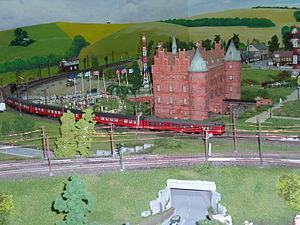
Miniatur Wunderland / Udvalgte tal
Egeskov Slot, en af de tusindsvis af bygninger.
Miniatur Wunderland er en modeljernbaneudstilling i Speicherstadt i Hamburg, indviet 16. august 2001. Dets 1.499 m² store anlæg er verdens største og med cirka en million besøgende om året en af de populæreste seværdigheder i Hamburg. Anlægget omfatter typiske landskaber og kendte bygninger fra Tyskland, Østrig, Schweiz, Skandinavien og senest Italien. Blandt højdepunkterne kan nævnes kørende biler, en lufthavn med lettende og landende fly og ikke mindst et utal af både realistiske og morsomme detaljer.